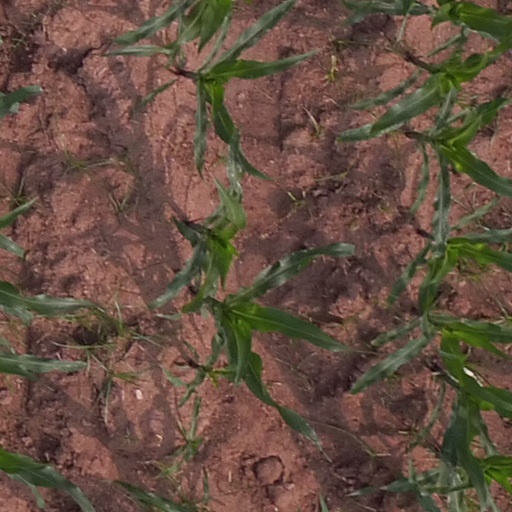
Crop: maize; corn